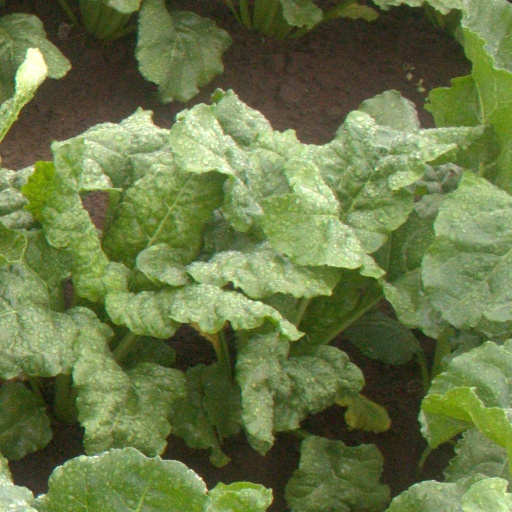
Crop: sugar beet